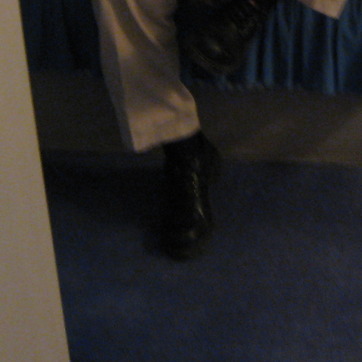
Material: leather